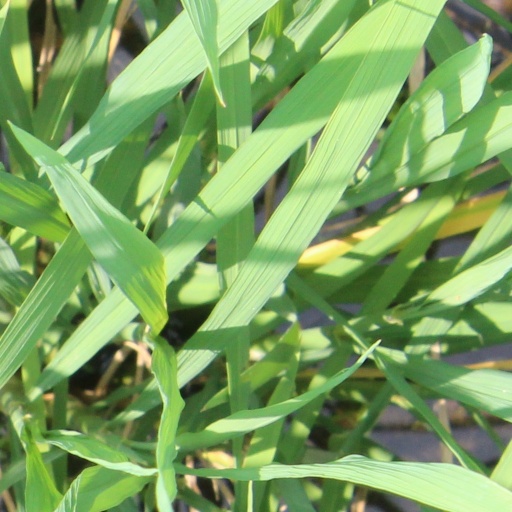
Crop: rice